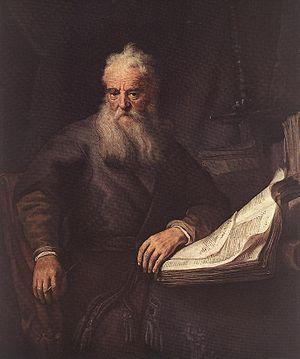
Paul de Tarse ou saint Paul, portant aussi le nom juif de Saul, né au début du Iᵉʳ siècle probablement à Tarse en Cilicie et mort vers 64 à Rome, est une personnalité du paléochristianisme. Juif et citoyen romain de naissance, il persécute les disciples de Jésus de Nazareth avant de se revendiquer apôtre de ce dernier, bien qu'il n'appartienne pas au cercle de Douze.
Dans l'église catholique, une vierge consacrée est une femme qui, par amour de Dieu, s'est engagée à vivre dans le célibat et la chasteté, et a été consacrée au nom du Seigneur par l’évêque de son diocèse de domicile.
Jean-Baptiste Ladvocat, né le 3 janvier 1709 à Vaucouleurs, mort à Paris le 29 décembre 1765, est un homme de lettres, hébraïsant et lexicographe célèbre pour ses Dictionnaire géographique et Dictionnaire historique portatif, etc., ancêtres des petits Dictionnaires abrégés.
La Bible chrétienne, présente une vision globalement homogène des pratiques homosexuelles. Elles sont perçues de façon négative par les auteurs sacrés qui les présentent comme étant l'objet de la condamnation de Dieu. Cela dit, les divers interprètes du texte biblique débattent pour savoir quel sens donner à ces textes anciens et s'ils sont prescriptifs pour l'époque moderne.
La concupiscence est, dans la théologie chrétienne, le penchant à jouir des biens terrestres, soit, de manière plus générale, le désir des plaisirs sensuels, assimilant ce qu'est la concupiscence au « foyer du péché ». La concupiscence est parfois confondue avec la seule libido freudienne, c'est-à-dire la forme primitive du désir sexuel.